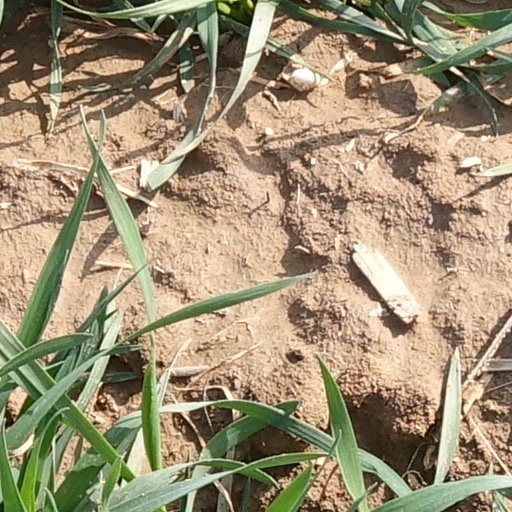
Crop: wheat